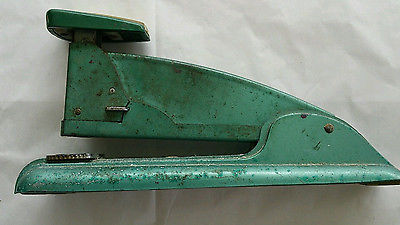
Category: stapler